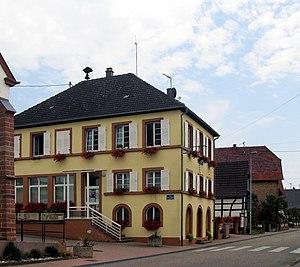
La mairie de Trimbach
Trimbach est une commune française située dans le département du Bas-Rhin, en région Grand Est.